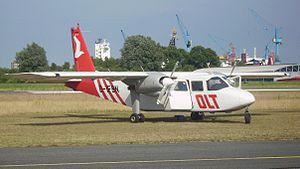
Un Britten Norman Islander de la compagnie allemande OLT